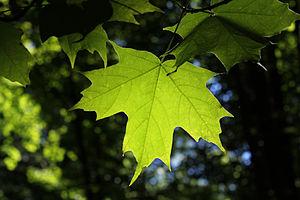
Le sirop d'érable est une solution naturellement sucrée, fabriquée à partir de l'eau d'érable recueillie au début du printemps et concentrée par ébullition. La qualité du sirop d'érable produit change à mesure que la saison avance, d'un sirop doré au goût délicat à un sirop très foncé au goût prononcé. Des études démontrent que ce changement de qualité est dû à la quantité de bactéries qui augmente au fil de la saison.